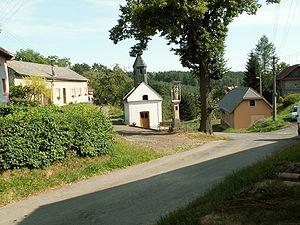
Lhotka est une commune du district de Přerov, dans la région d'Olomouc, en République tchèque. Sa population s'élevait à 65 habitants en 2018.